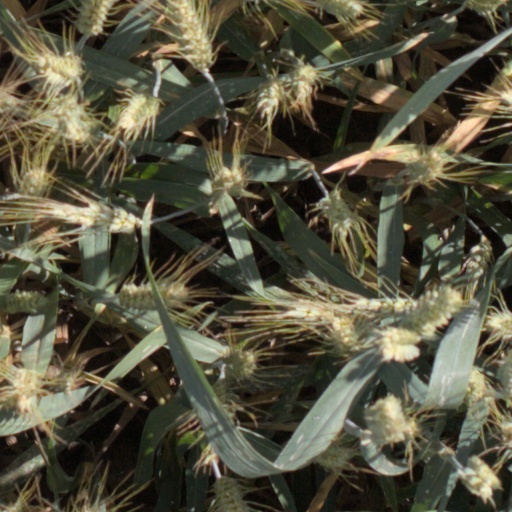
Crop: wheat